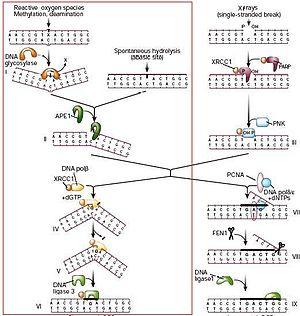
La thymine ADN glycosylase ou G/T mismatch-specific thymine DNA glycosylase est une enzyme. Chez l'homme c'est une protéine monomérique de 410 acides aminés codés par 1 233 paires de bases sur le chromosome 12 locus 24.1. C’est une protéine qui agit à plusieurs niveaux de régulation mais qui n’a qu’une fonction catalytique : la réparation de l’ADN.